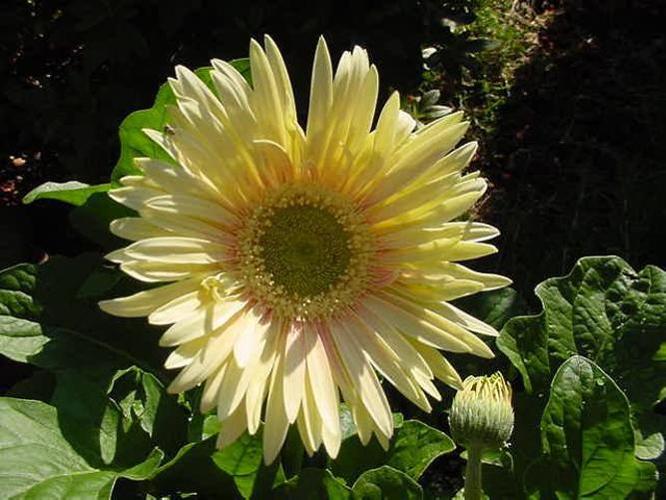
Label: barbeton daisy